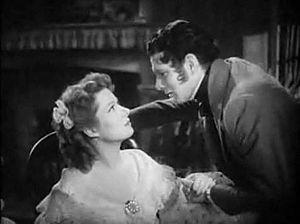
L'univers romanesque de Jane Austen comporte des aspects historiques, géographiques et sociologiques spécifiques à l'époque et aux régions d'Angleterre où se déroule l'action de ses romans.
La culture populaire s'est emparée de l'univers qu'a créé Jane Austen à partir du deuxième tiers du XXᵉ siècle et le phénomène s'est amplifié depuis, grâce à l'audiovisuel et à internet. Aucun autre écrivain n'a inspiré une dévotion aussi généralisée dans le monde anglo-saxon : sur le plan académique, elle est rangée parmi les romanciers les plus influents et honorés de la littérature anglaise, mais elle est aussi la romancière la plus prisée du grand public qui en a développé une image populaire et familière, ayant débouché sur un véritable culte autour de sa vie et de son œuvre. Elle est désormais mondialement connue, grâce à la diffusion de multiples adaptations au cinéma et à la télévision plus que par ses romans eux-mêmes.
Fitzwilliam Darcy est un personnage de fiction créé par la romancière anglaise Jane Austen. C'est le protagoniste masculin de son roman le plus connu et le plus apprécié, Pride and Prejudice, paru en 1813. Il n'est jamais appelé par son prénom, mais toujours Monsieur Darcy par les dames et Darcy par son ami Charles Bingley, sa tante Lady Catherine de Bourgh, et la voix narratrice.
Orgueil et Préjugés est un film américain réalisé par Robert Z. Leonard, sorti en juillet 1940 aux États-Unis.